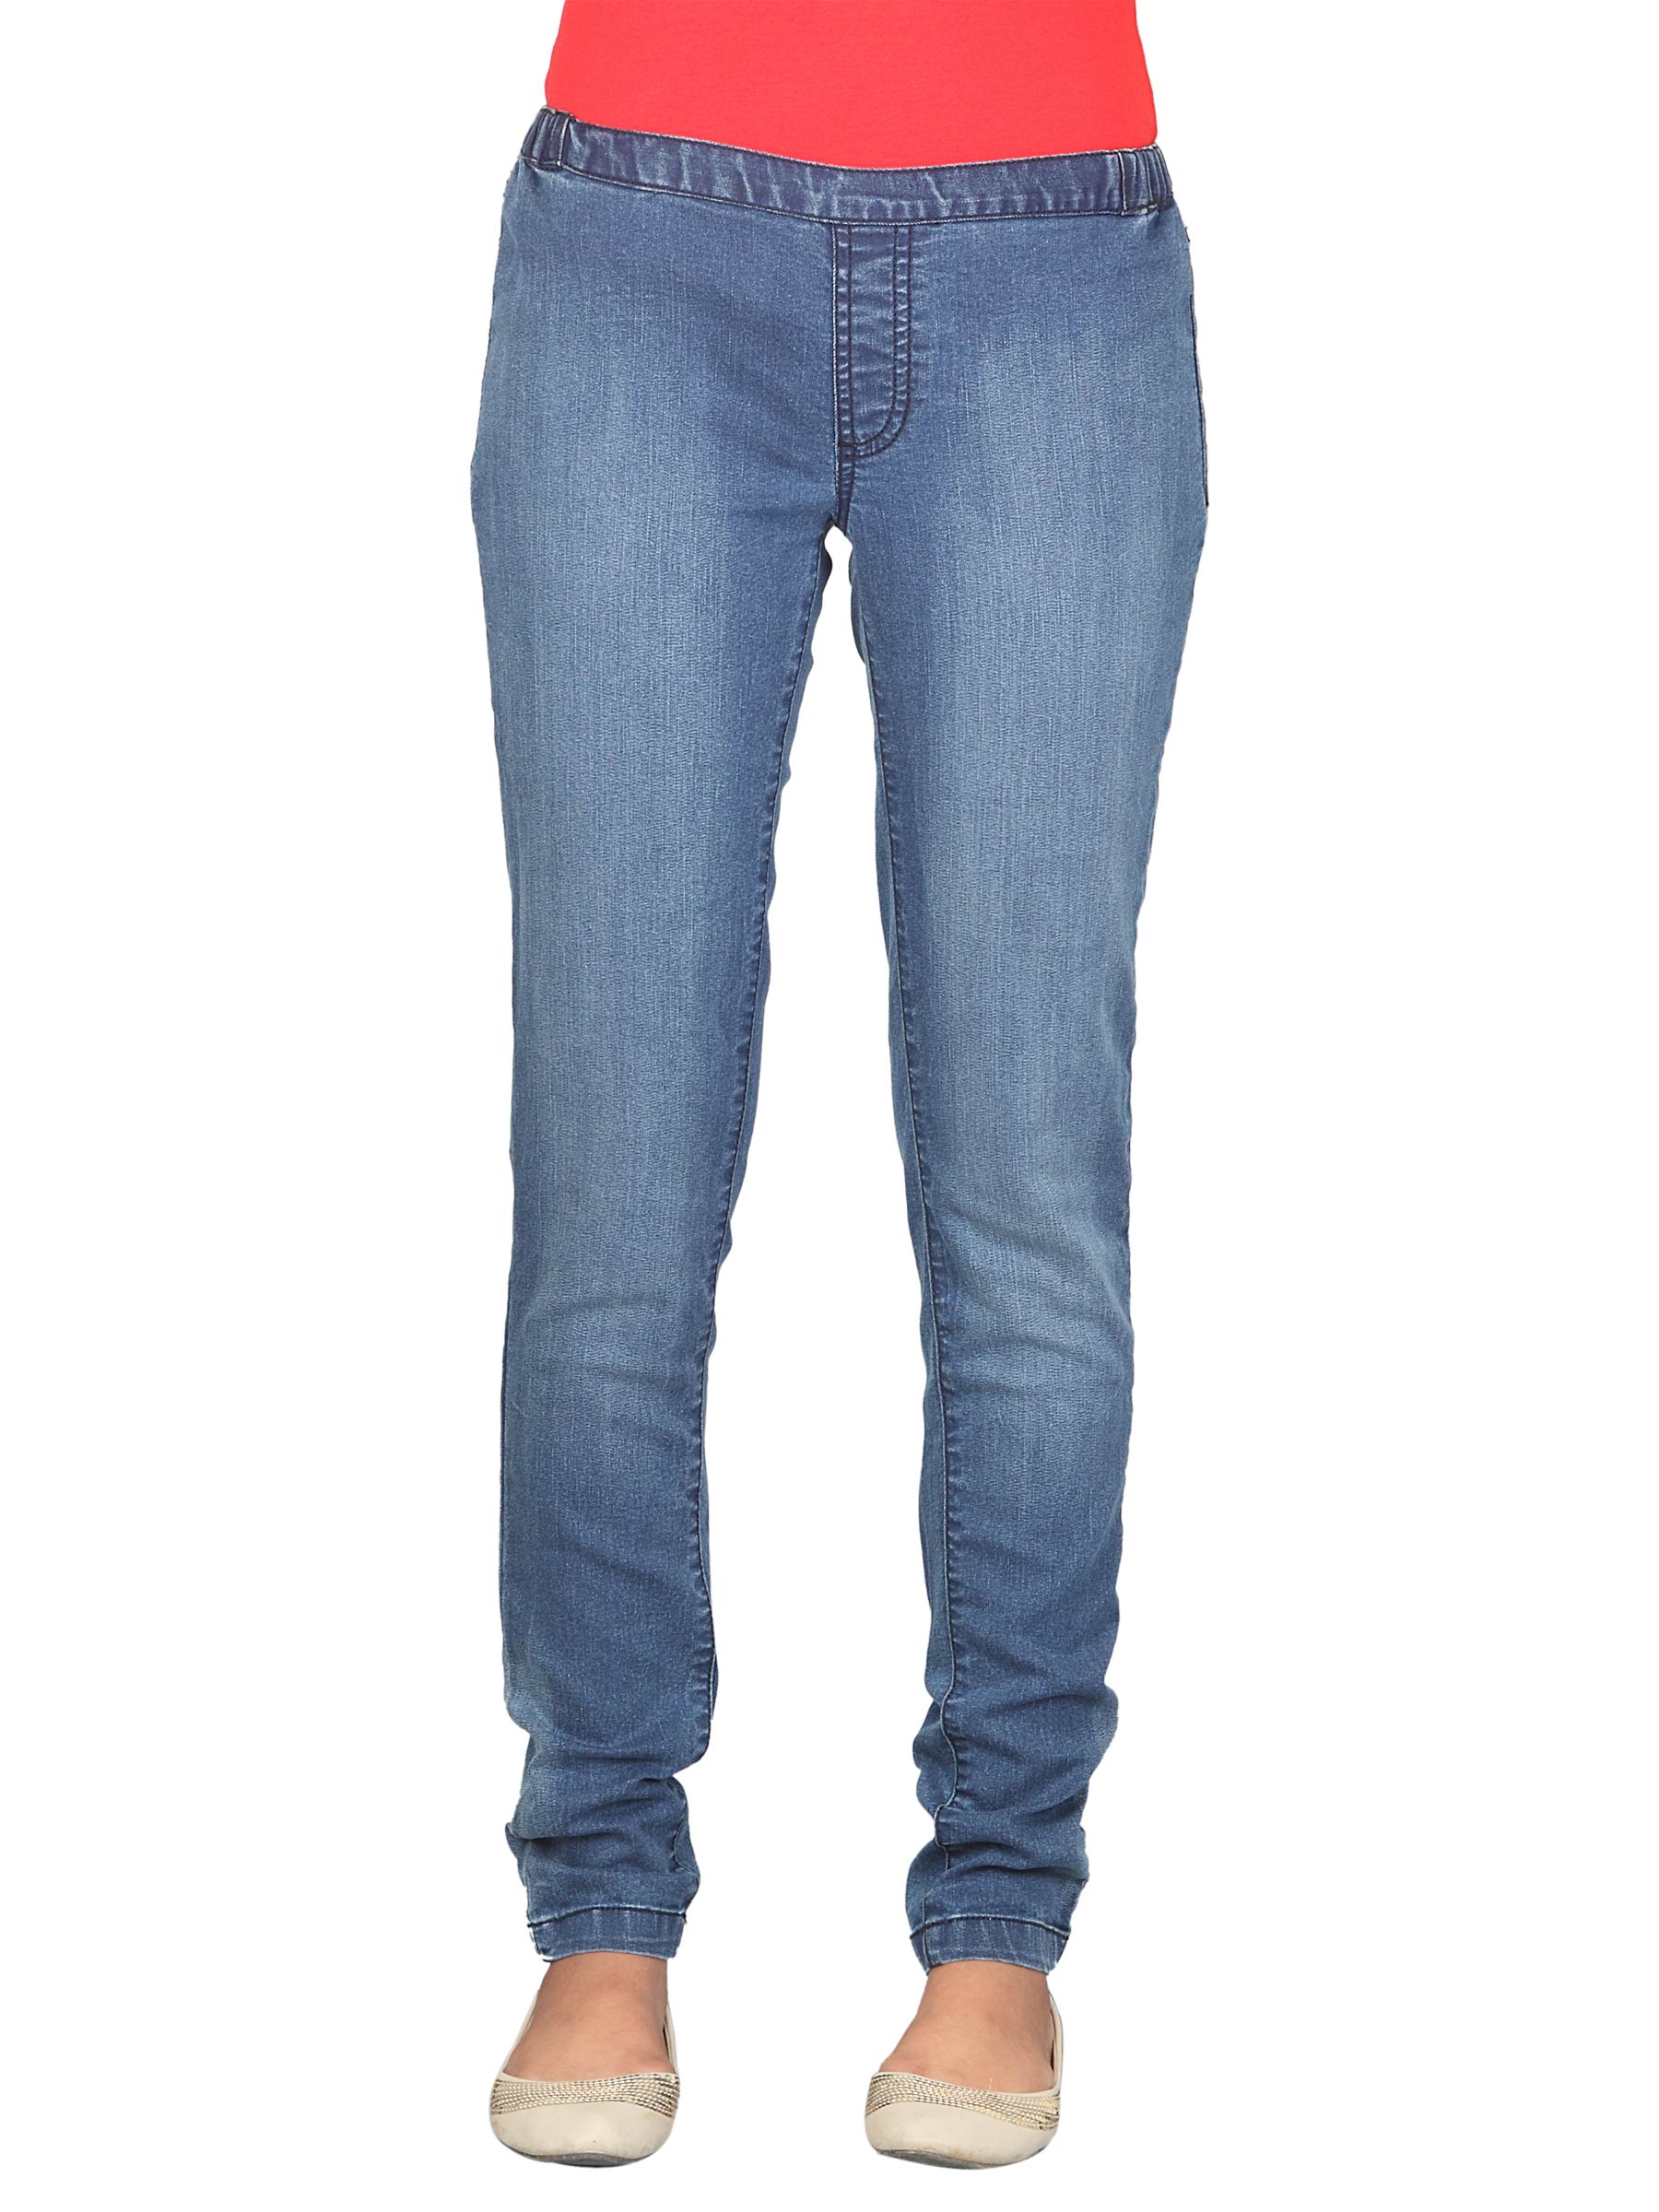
Jealous 21 Women Aliah Blue Jegging
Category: Apparel / Bottomwear / Jeans
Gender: Women
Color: Blue
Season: Fall 2011
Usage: Casual